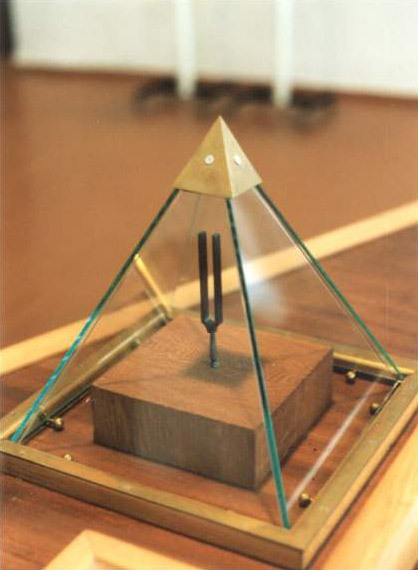
Label: not_food